Kayam (2011 film)

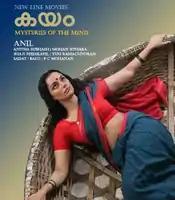

Kayam is a 2011 Malayalam-language film directed by Anil K. Nair starring Bala, Manoj K. Jayan and Shwetha Menon in the lead roles.